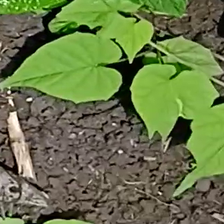
Weed species: Obscure_morning _glory(Ipomoea obscura)